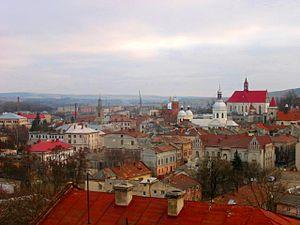
Berejany est une ville de l'oblast de Ternopil, en Ukraine, et le centre administratif du raïon de Berejany. Sa population s'élevait à 18 168 habitants en 2017.